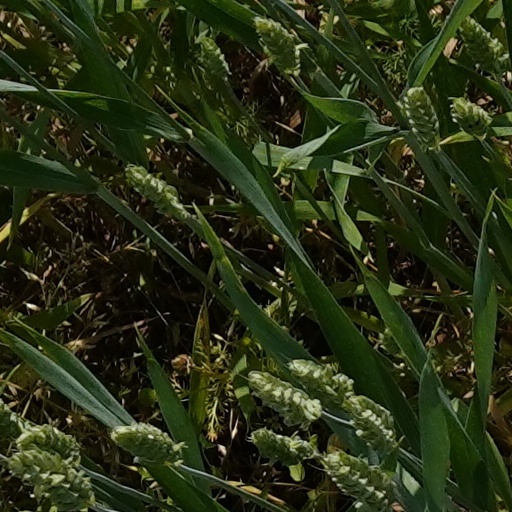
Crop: wheat